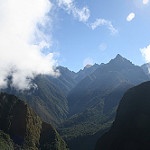
Scene: Outdoor